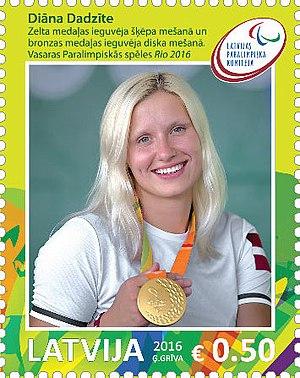
Diāna Dadzīte, est une athlète handisport lettone, spécialisée en lancer du javelot.